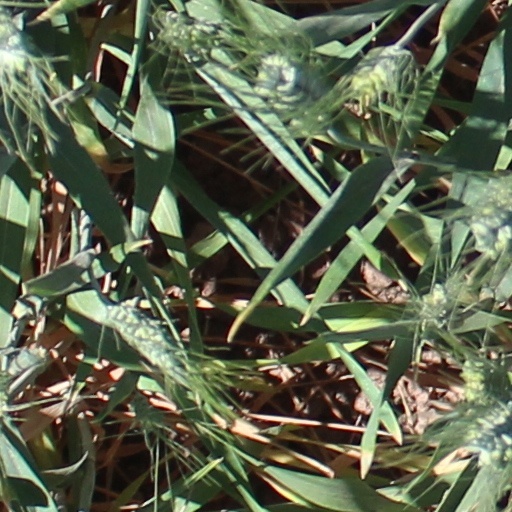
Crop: wheat